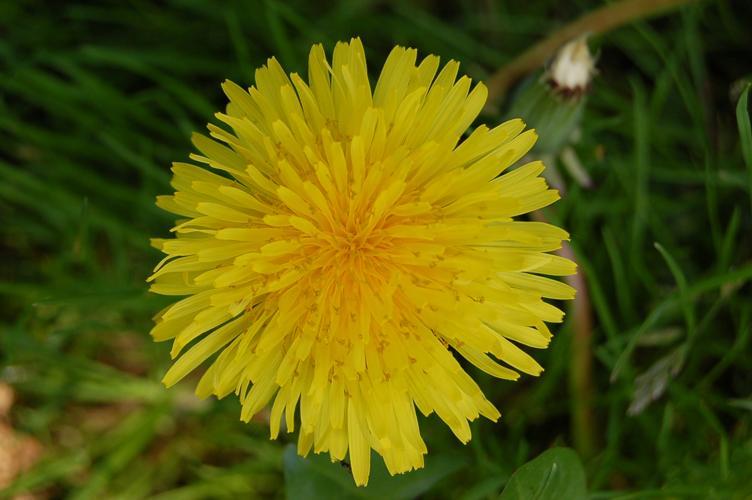
Label: common dandelion